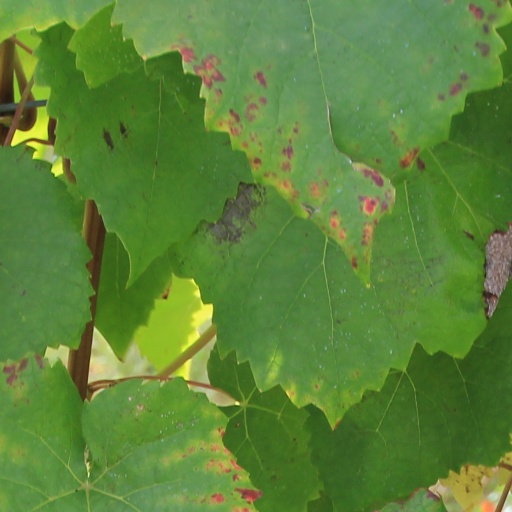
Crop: grape